Shearling coat

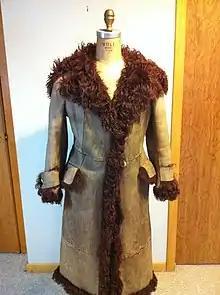
A shearling coat

Shearling coats are a type of coat made from processed lambskin, sheepskin, or pelt. This "shearing" process creates a uniform depth of the wool fibers for a uniform feel and look. Shearling coats and garments are made from pelts by tanning them with the wool of uniform depth still on them. The result is a soft, natural fleece material that is heavy due to thickness of outer skin and degree of fur on the inside, which is quite dense. The length of the sheep fur can be fairly long, but it is typically cropped short to about . Most find these coats to be extremely comfortable and warm. Due to the high quality and uniqueness of shearling, coats and garment are considered luxurious. Sheepskin and Shearling are synonymous. The outer must be sheepskin to be Shearling on the inside. Varieties of Shearling coats include the Afghan coats, which often feature a unique type of shearling from the native Karakul sheep of the region.